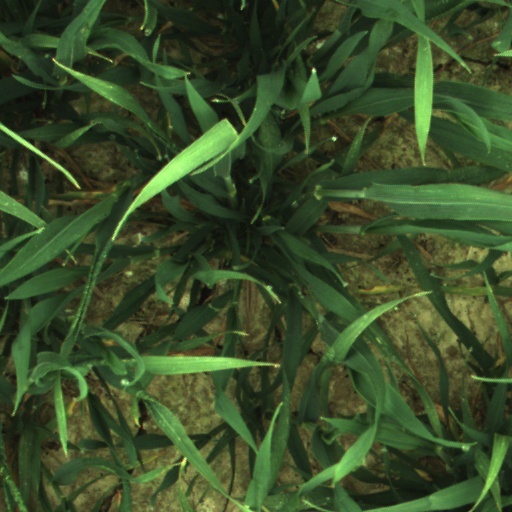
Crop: wheat